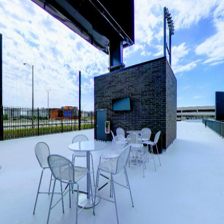
Label: streetView